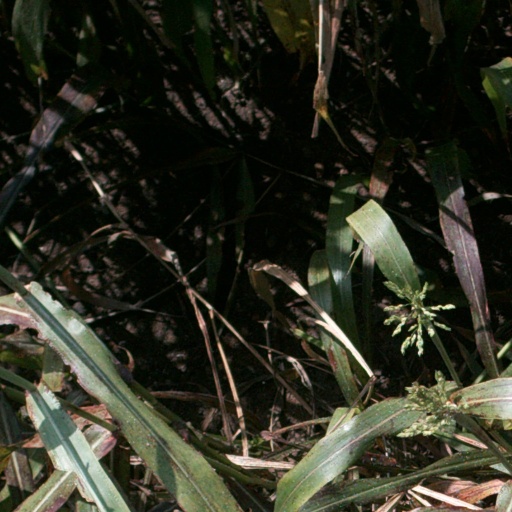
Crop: sorghum